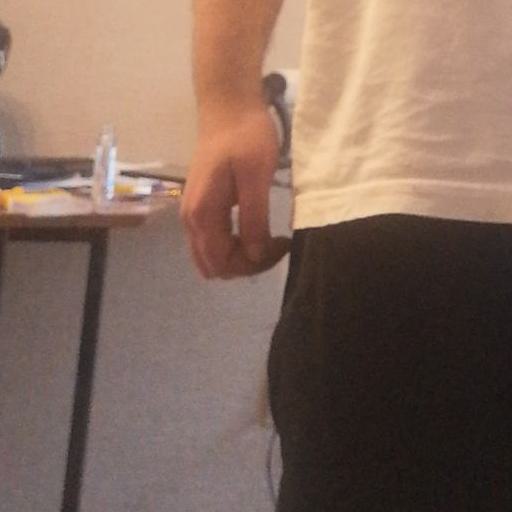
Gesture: no_gesture